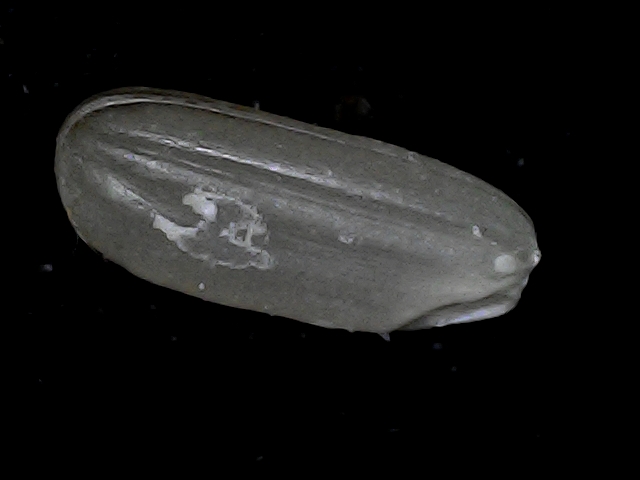
Rice variety: BD79